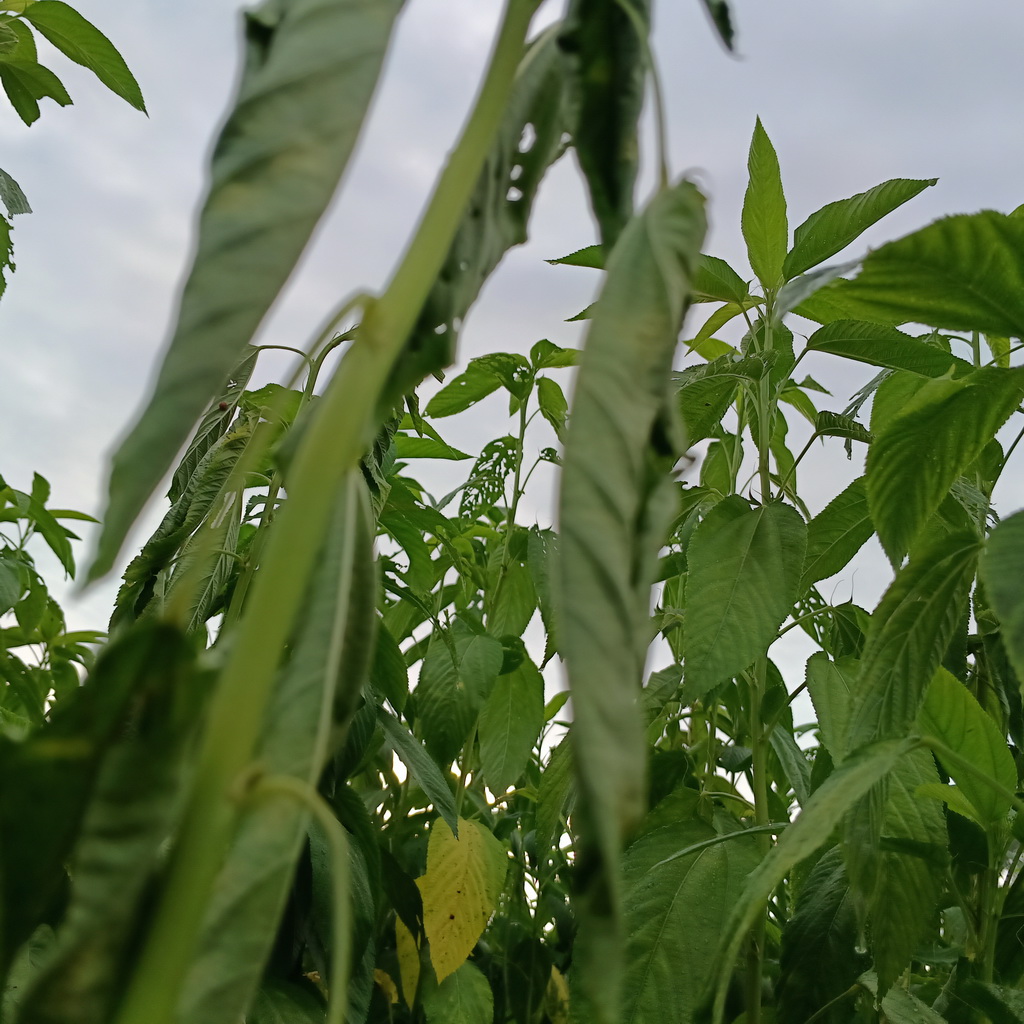
Label: Dieback